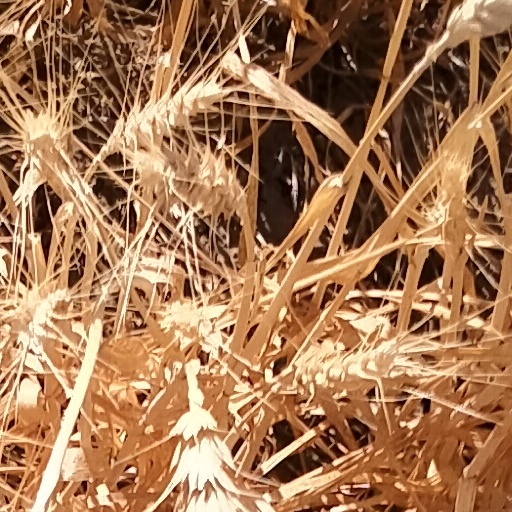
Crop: wheat